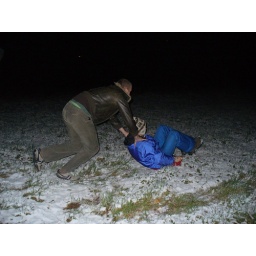
Lost in the Trees' Ari Picker pushes The Never's Jonny Tunnell down a hill behind the Trekky house